Newcomen atmospheric engine

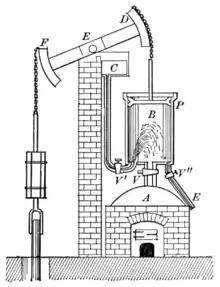
Diagram of the Newcomen steam engine

Although based on simple principles, Newcomen's engine was rather complex and showed signs of incremental development, problems being empirically addressed as they arose. It consisted of a boiler A, usually a haystack boiler, situated directly below the cylinder. This produced large quantities of very low pressure steam, no more than – the maximum allowable pressure for a boiler that in earlier versions was made of copper with a domed top of lead and later entirely assembled from small riveted iron plates. The action of the engine was transmitted through a rocking "Great balanced Beam", the fulcrum E of which rested on the very solid end-gable wall of the purpose-built engine house with the pump side projecting outside of the building, the engine being located "in-house". The pump rods were slung by a chain from the arch-head F of the great beam. From the in-house arch-head D was suspended a piston P working in a cylinder B, the top end of which was open to the atmosphere above the piston and the bottom end closed, apart from the short admission pipe connecting the cylinder to the boiler; early cylinders were made of cast brass, but cast iron was soon found more effective and much cheaper to produce. The piston was surrounded by a seal in the form of a leather ring, but as the cylinder bore was finished by hand and not absolutely true, a layer of water had to be constantly maintained on top of the piston. Installed high up in the engine house was a water tank C (or "header tank") fed by a small in-house pump slung from a smaller arch-head. The header tank supplied cold water under pressure via a "stand-pipe" for condensing the steam in the cylinder with a small branch supplying the cylinder-sealing water; at each top stroke of the piston excess warm sealing water overflowed down two pipes, one to the in-house well and the other to feed the boiler by gravity.